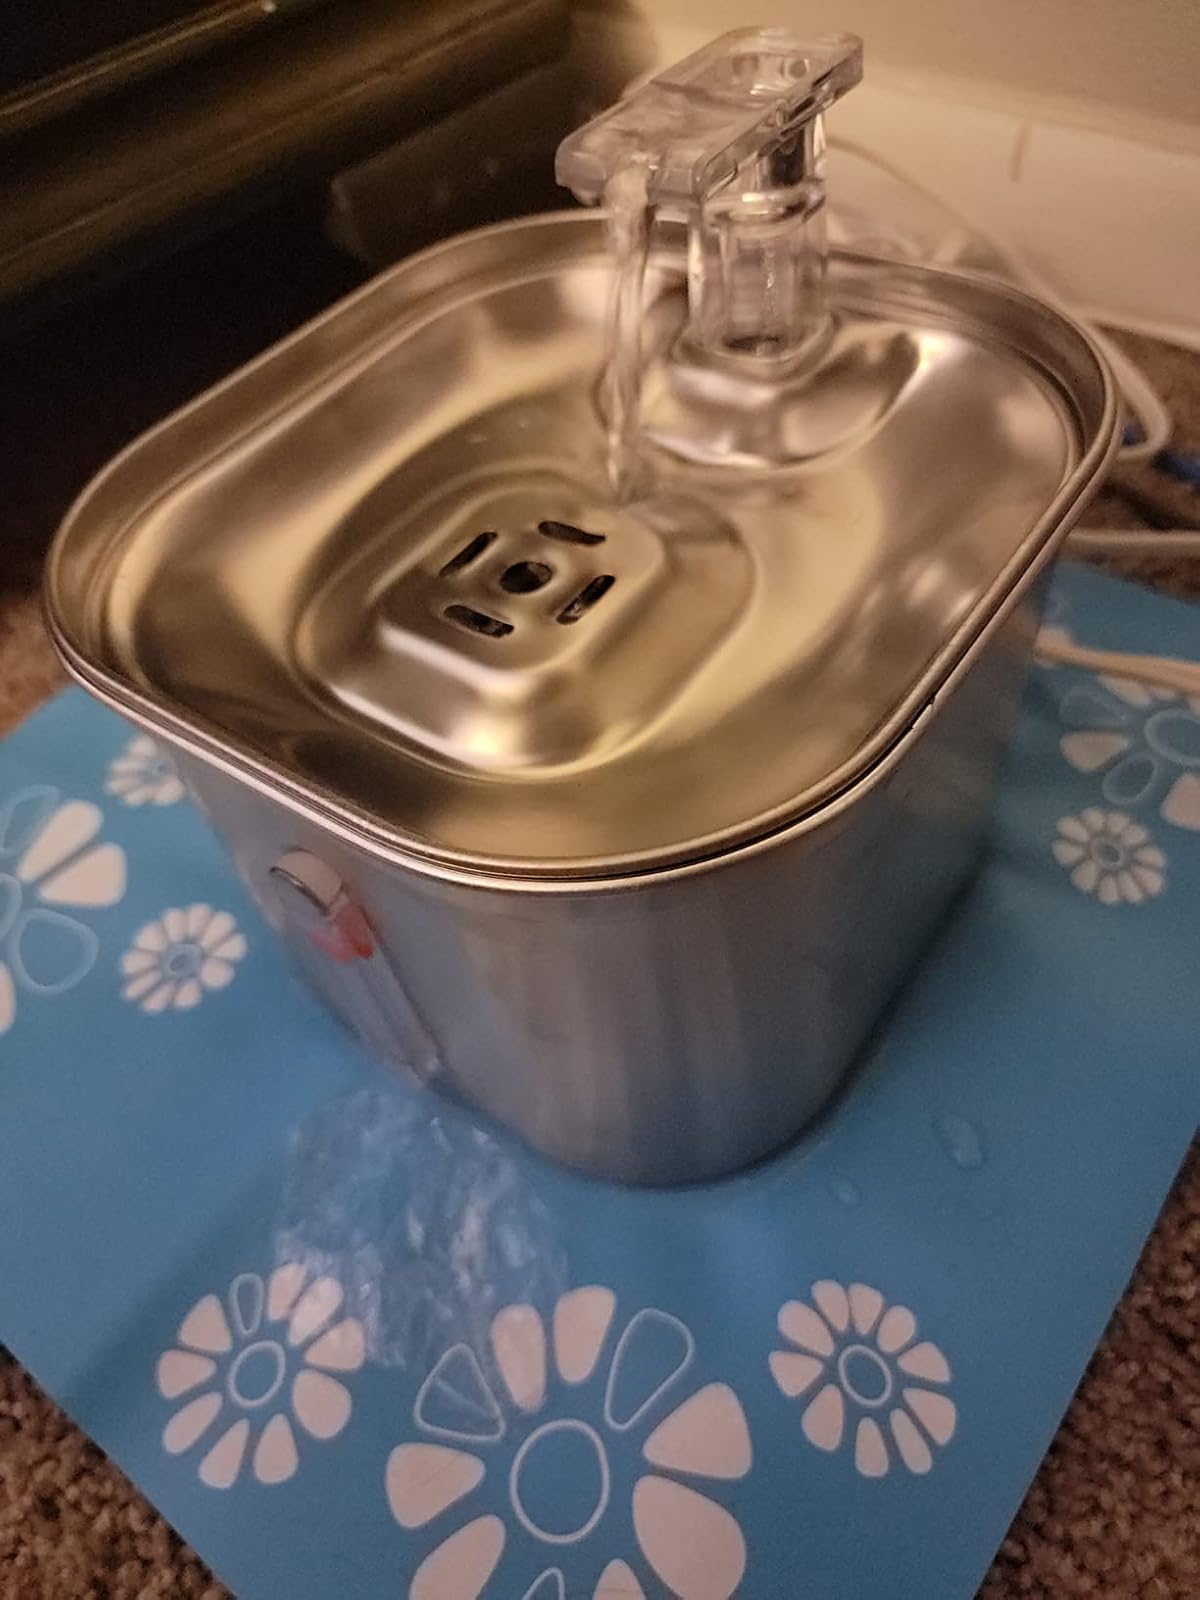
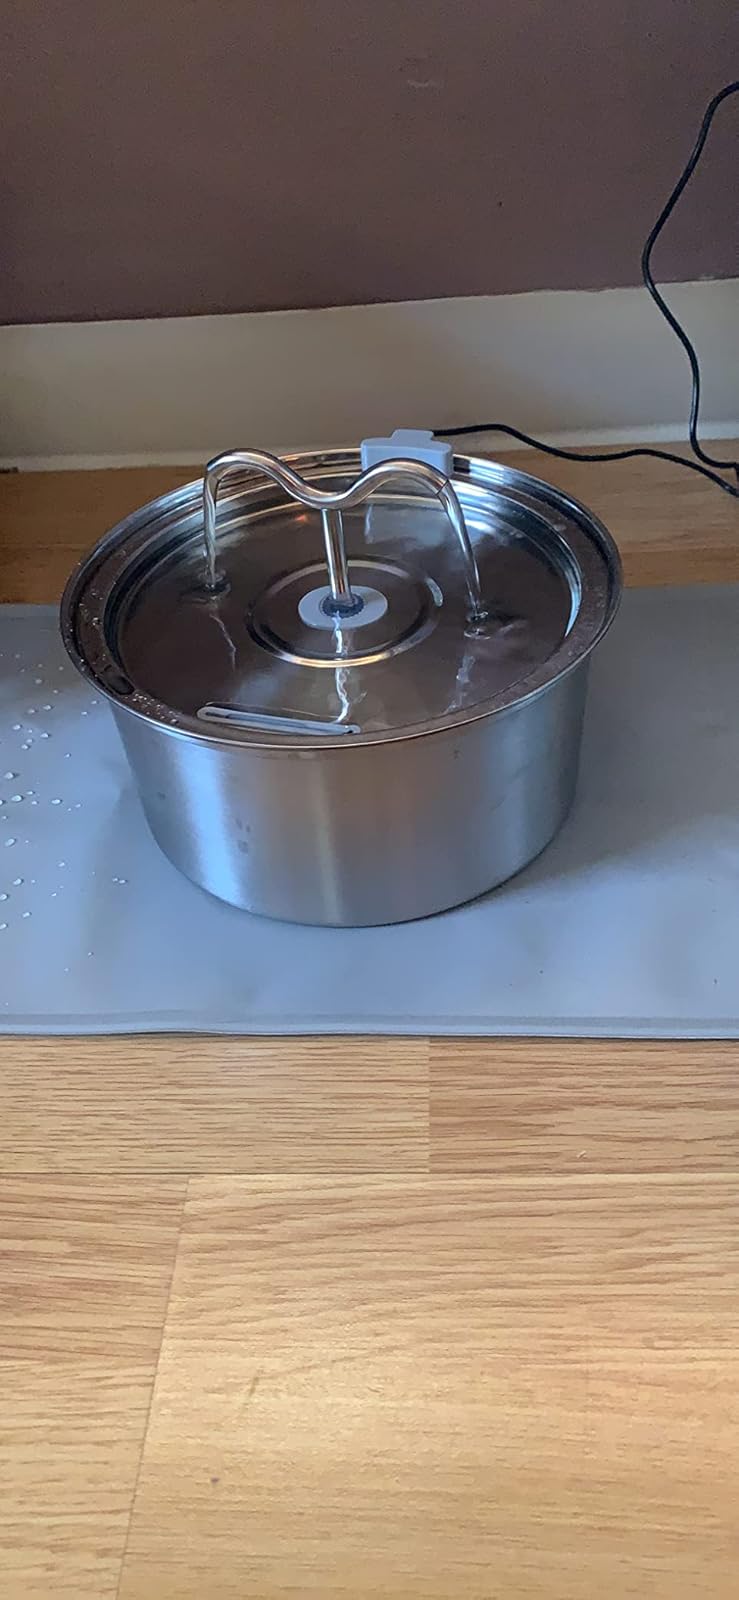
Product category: items_bowl
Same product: no